Boaventura de Sousa Santos

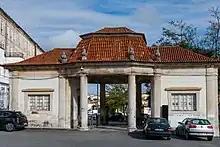
Entrance to the parking lot near the premises of the Centre for Social Studies (white facade on the left) at the "Pólo I" campus of the University of Coimbra.

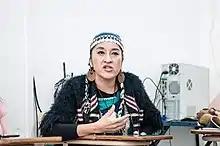
Moira Millán at the 3rd "Encuentro Latinoamericano de Feminismos" ELLA"," a Latin American feminist meeting that took place in La Plata, Argentina, in December 2018.

In April 2023, he was accused of a series of cases of sexual, moral and labour harassment in a publication by three former researchers from CES. The researchers, Lieselotte Viaene, who is Belgian; Catarina Laranjeiro, who is Portuguese; and Miye Nadya Tom, who is an enrolled member of the Native American Walker River Paiute Tribe and third-generation Russian-American, did not name the "Star Professor" at the center of their publication, but it was through this publication—a chapter in an edited volume titled “Sexual Misconduct in Academia: Informing an Ethics of Care in the University”—that the allegations began to be publicly associated with Boaventura de Sousa Santos. In their chapter, “The walls spoke when no one else would",” the three researchers point out three central figures: the “Star Professor”, the “Apprentice” and the “Watchwoman”. According to the female researchers’ curricula, all three worked for several years as researchers at CES in Coimbra. In the article, Boaventura de Sousa Santos is given the code name “Star Professor” and the professor and co-coordinator of a doctoral program, Bruno Sena Martins, is called the “Apprentice”. Maria Paula Meneses, also a senior researcher and professor at CES, is referred to as the Watchwoman. Anonymous graffiti that appeared on the walls of CES in 2018 inspired the title of the three former researchers’ chapter. The complainants describe a "modus operandi" in which the Star Professor would touch a knee of a female researcher under his supervision, asking her to deepen their mutual relationship in exchange of academic support. It would also allude to group dinners in Coimbra restaurants, and parties in private houses where the stalkers would harass their subordinates.